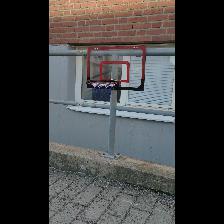
Label: NonHuman